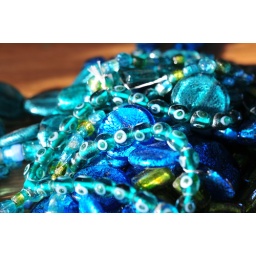
oh the joy that big ball of fire in the sky can bring